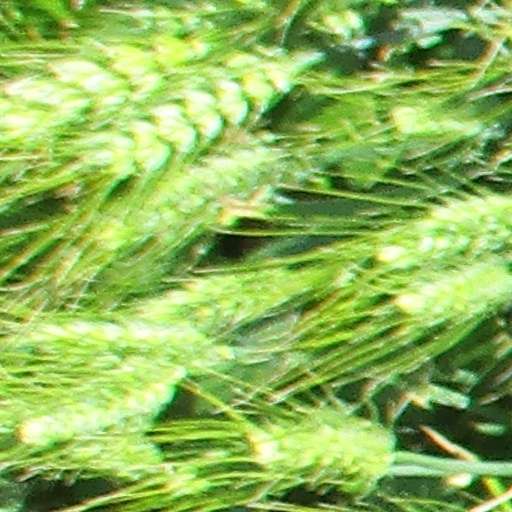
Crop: wheat